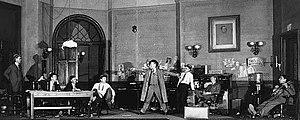
The Front Page, adaptée en français au Québec sous le titre de En première page, est une comédie en trois actes de Broadway mettant en scène des reporters de tabloïd qui suivent la scène policière. Écrite par les anciens reporters de Chicago, Ben Hecht et Charles MacArthur, elle a été produite en 1928 et adaptée au cinéma et à la télévision à plusieurs reprises.